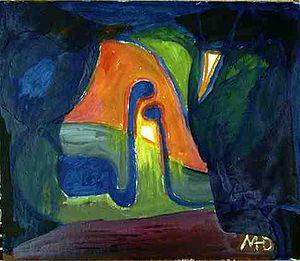
Approchement, peinture à l'huile, 48×40